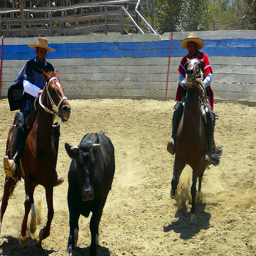
Two gauchos herd a steer in an arena.
Men in hats are riding horses in a field with a bull.
Two men riding horses with a bull in a ring.
Two cowboys ridding horses chasing a cow in an arena.
Two men on horses riding near a small bull.